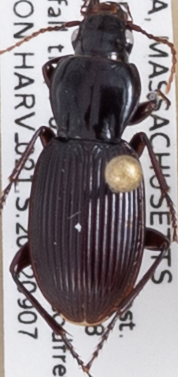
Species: Pterostichus tristis
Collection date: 2022-09-07
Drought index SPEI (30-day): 0.03
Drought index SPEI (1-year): -0.71
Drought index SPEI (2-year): -0.24